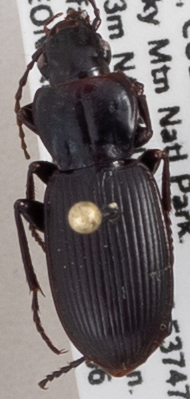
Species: Pterostichus protractus
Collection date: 2019-08-06
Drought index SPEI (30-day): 0.016
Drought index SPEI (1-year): -0.188
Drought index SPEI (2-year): -0.696